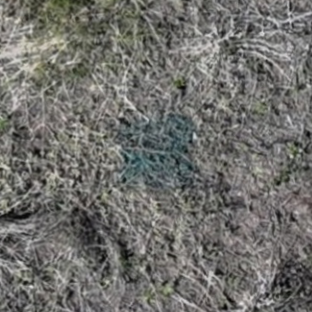
Month: may
Dye color: blue
Dye concentration: high